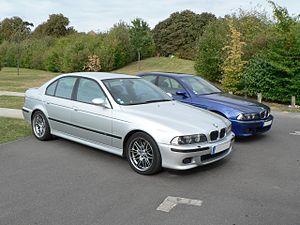
Deux BMW M5 E39
La BMW M5 E39 est une automobile sportive produite par le constructeur allemand BMW. Lancée trois ans après la présentation de la nouvelle Série 5, elle en constitue la désormais habituelle déclinaison sportive signée par BMW M. En rupture avec ses aînées, celle-ci abandonne le traditionnel moteur à 6 cylindres en ligne de la marque bavaroise au profit d'un nouveau V8. Sous le ramage d'une berline cossue et confortable, il s'agit à sa sortie de la BMW de série la plus puissante et la plus performante de l'histoire de la marque.
La BMW M5 est la version sportive de la Série 5, conçue par la division Motorsport du constructeur allemand BMW. Apparue dans sa première version en 1984, la M5 a depuis été déclinée suivant chaque génération de la Série 5, depuis la E28 des années 1980 jusqu'à l'actuelle F10/F11, sortie en 2012.